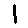
Label: 1